Steven Richman

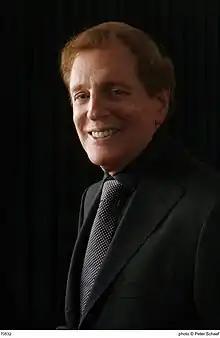
Steven Richman

Steven Richman is a GRAMMY Award-nominated American conductor and writer. He is music director of Harmonie Ensemble/New York, which he founded in 1979, and the Dvořák Festival Orchestra of New York.